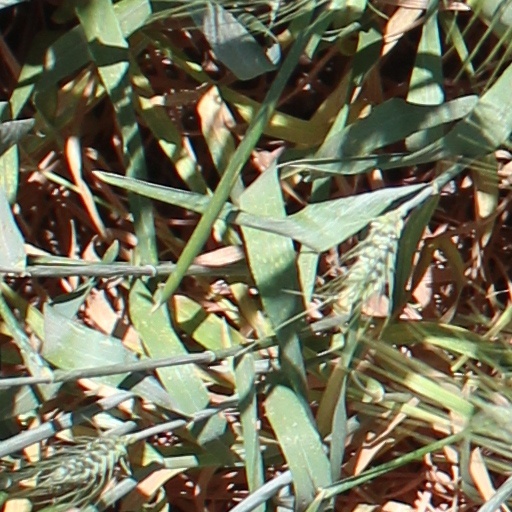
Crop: wheat